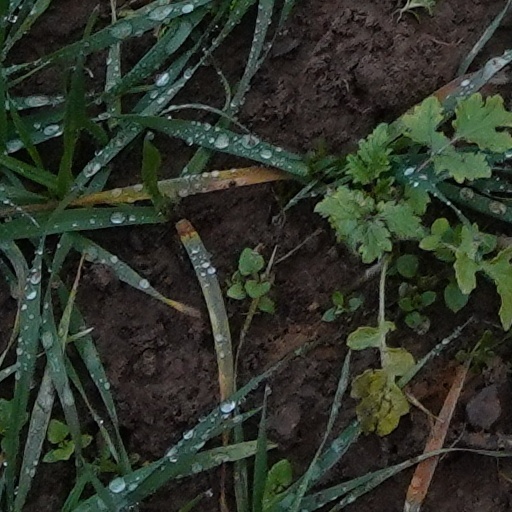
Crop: wheat